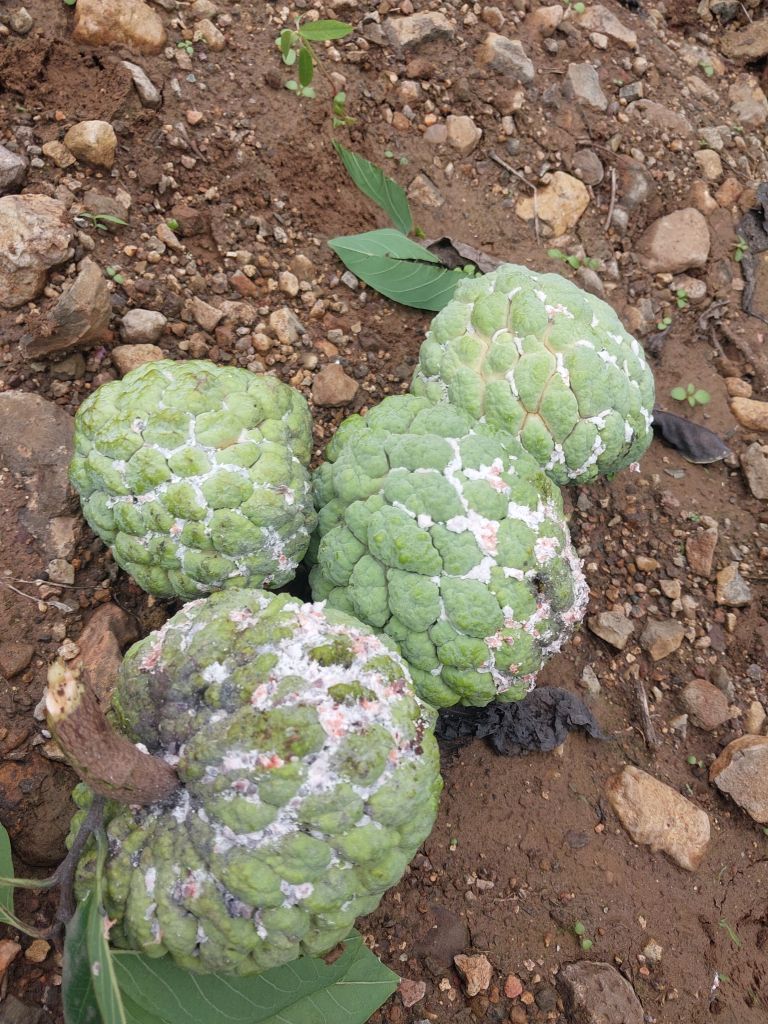
Disease label: Mealy Bug